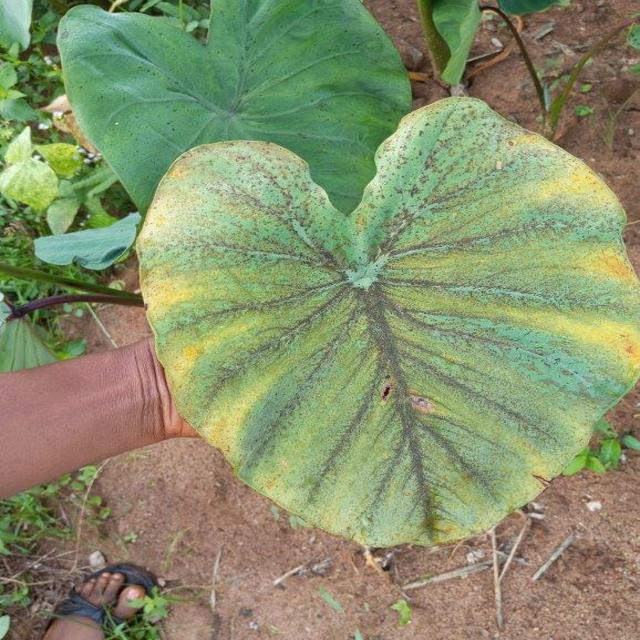
Label: Mid_Blight